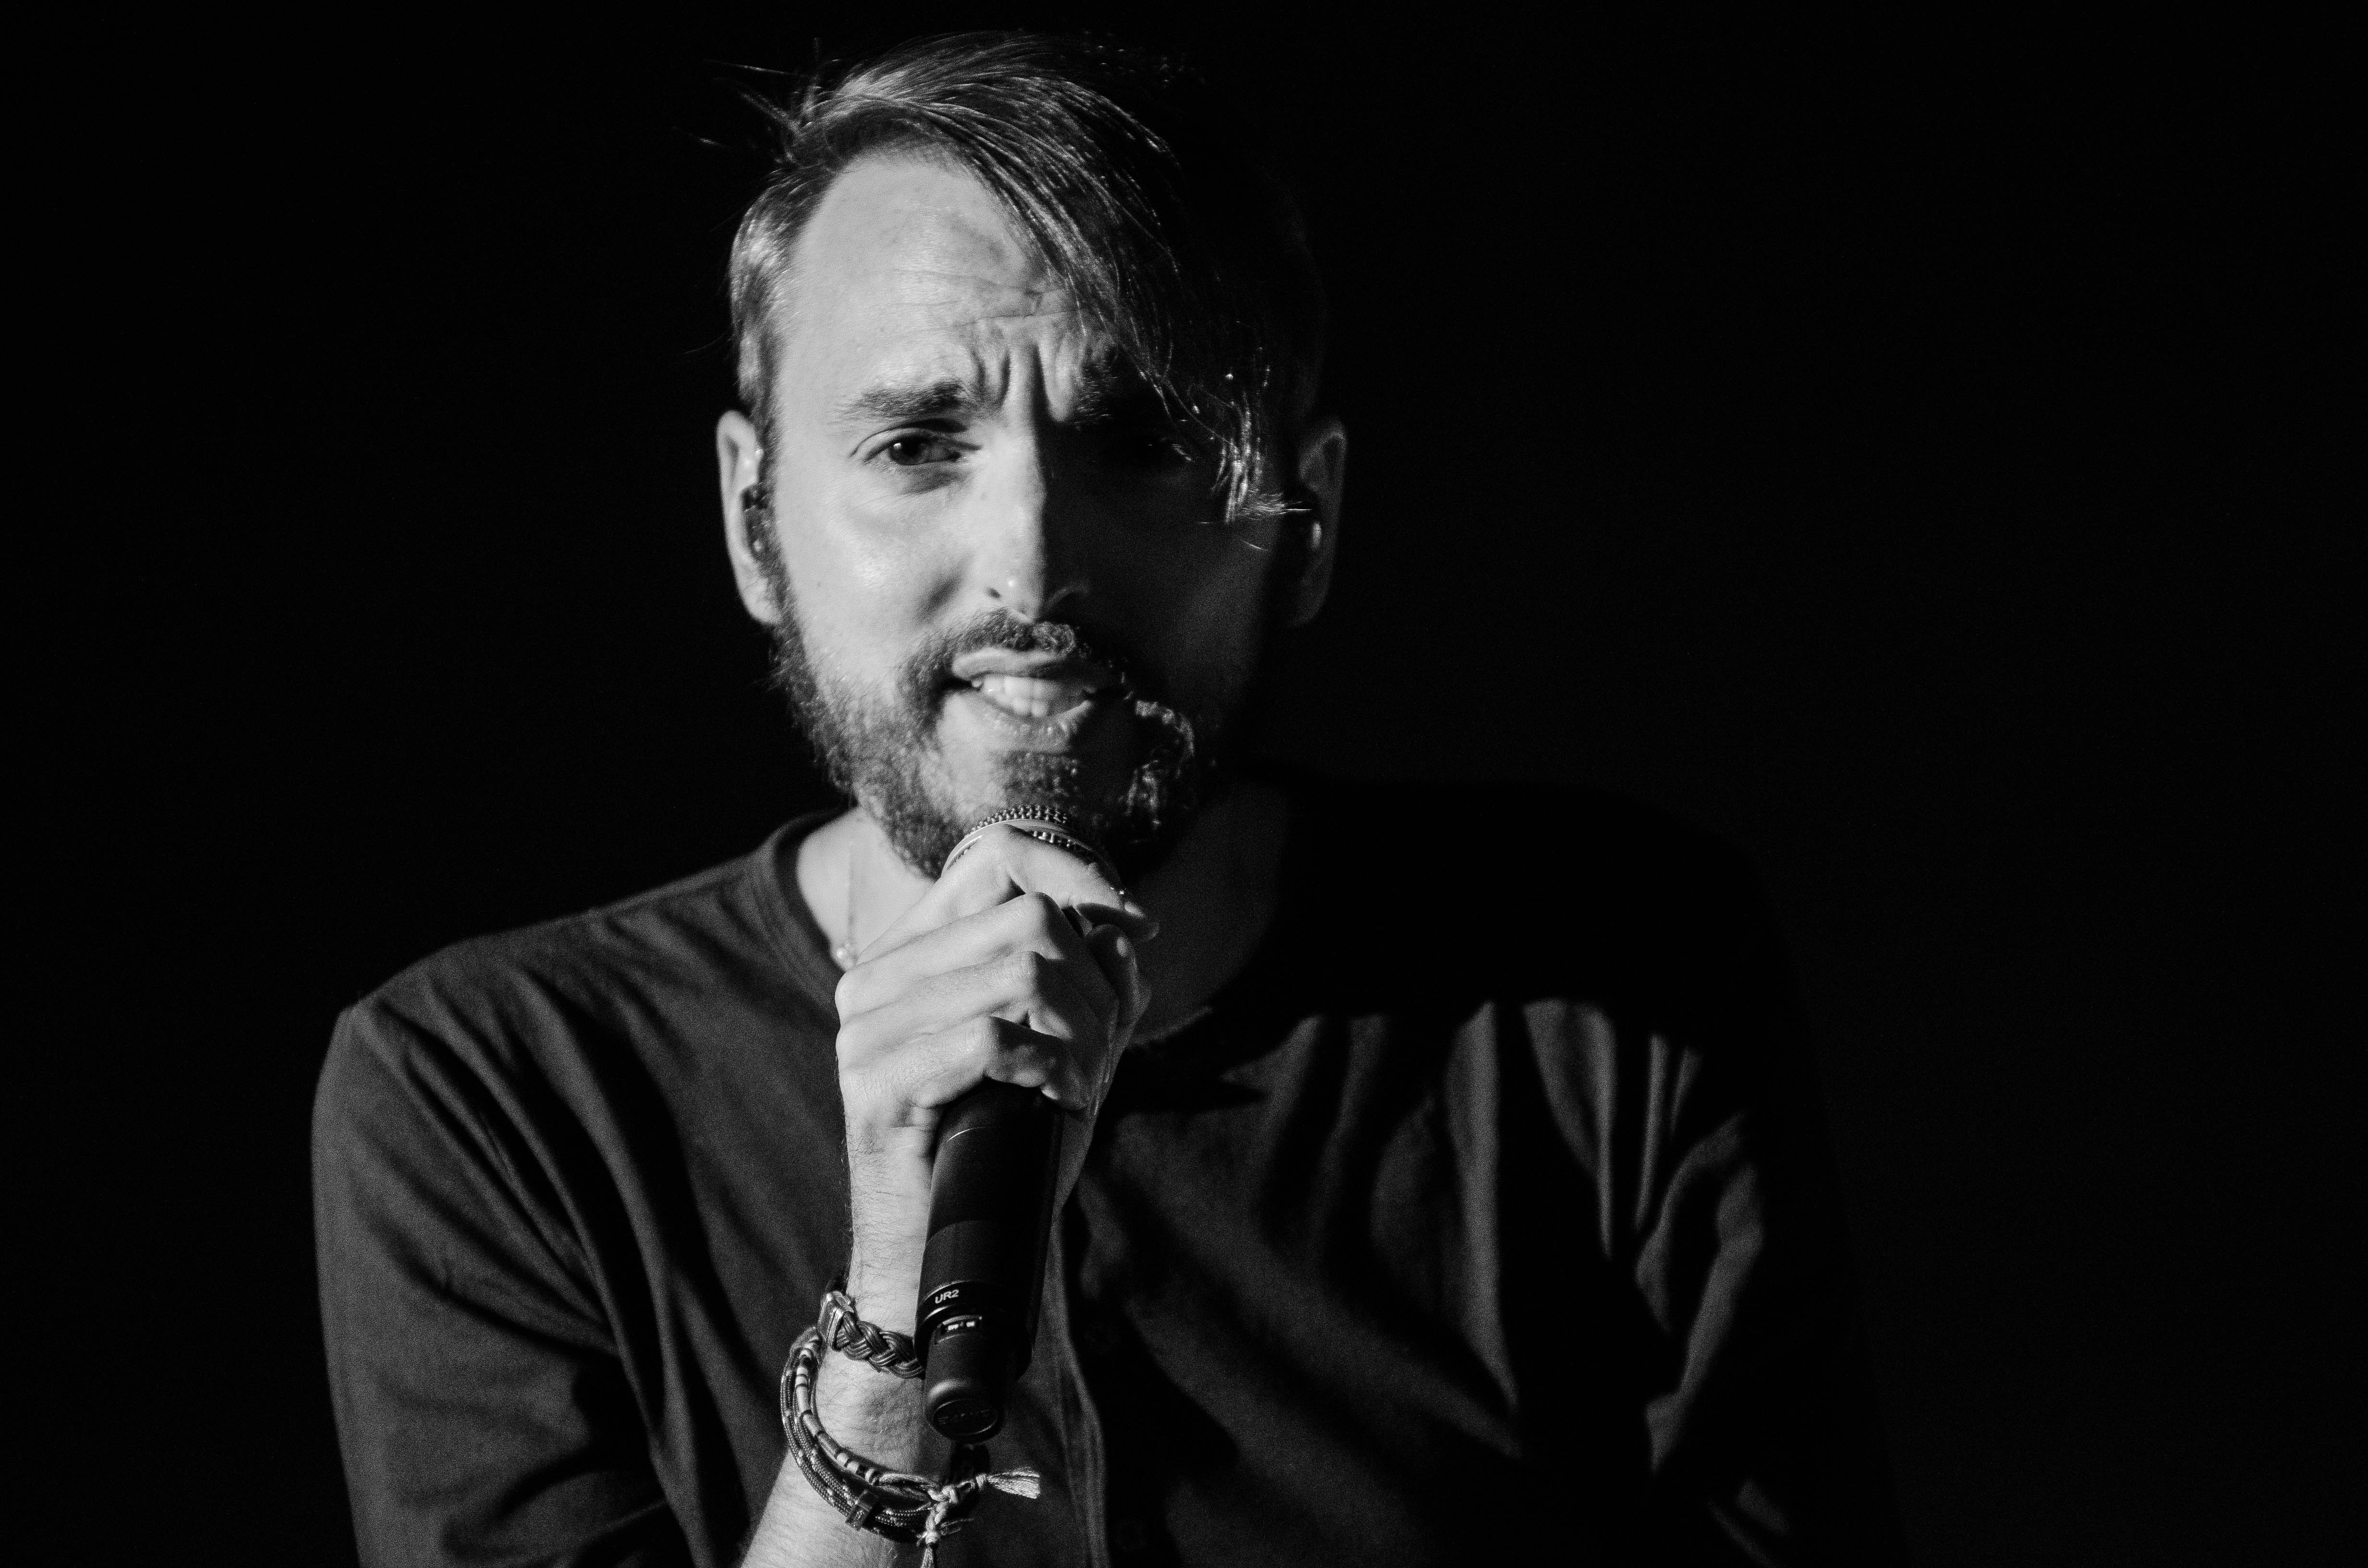
photograph, black, microphone, black and white, monochrome photography, performance, monochrome, singer, singing, music artist, audio equipment, music, photography, human, performing arts, darkness, portrait, pop music, event, musician, flash photography, style